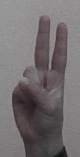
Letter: taa